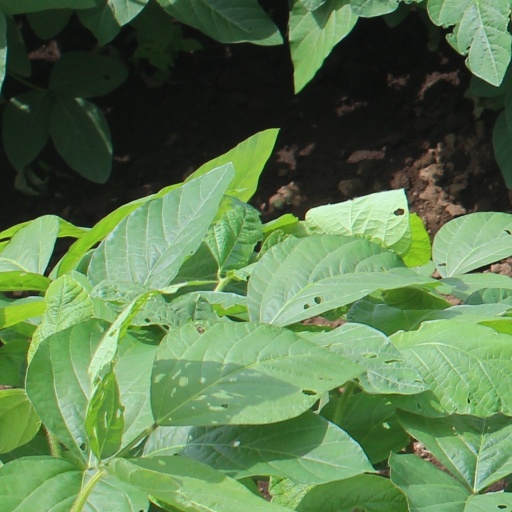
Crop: soybean